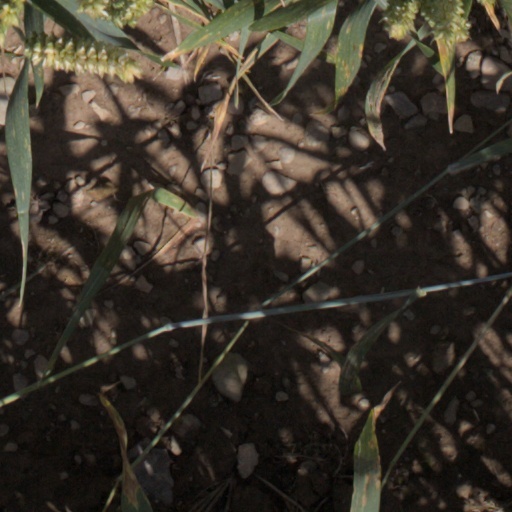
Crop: wheat